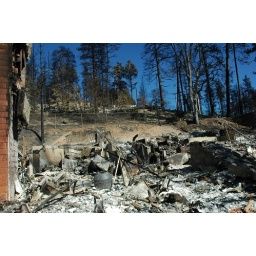
lake arrowhead, california after the grass valley fire in Oct., 2007